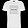
Label: T - shirt / top